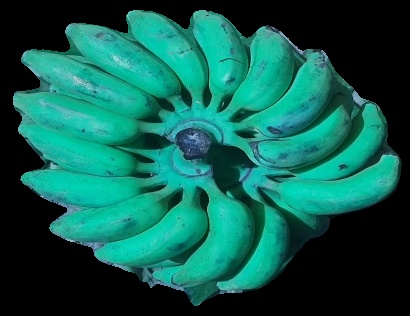
Variety: elakki-bale
Grade: grade3